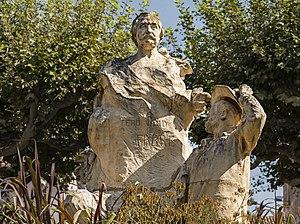
Bédarieux est une commune française, située dans le département de l'Hérault en région Occitanie. La ville, entourée des monts d'Orb, adossée au plateau de l'Escandorgue dans le parc naturel régional du Haut-Languedoc, est le point de rencontre des habitants d’un bassin de vie qui s’étend sur 30 communes où vivaient 25 000 habitants en 2012. Bédarieux est située à proximité des autoroutes A9 et A75.
Cet article recense les œuvres d'art dans l'espace public de l'Hérault, en France.